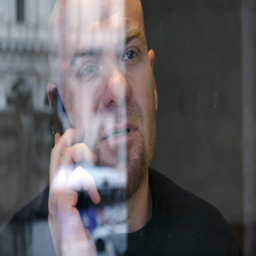
serious , bald man talking on the phone behind a glass window